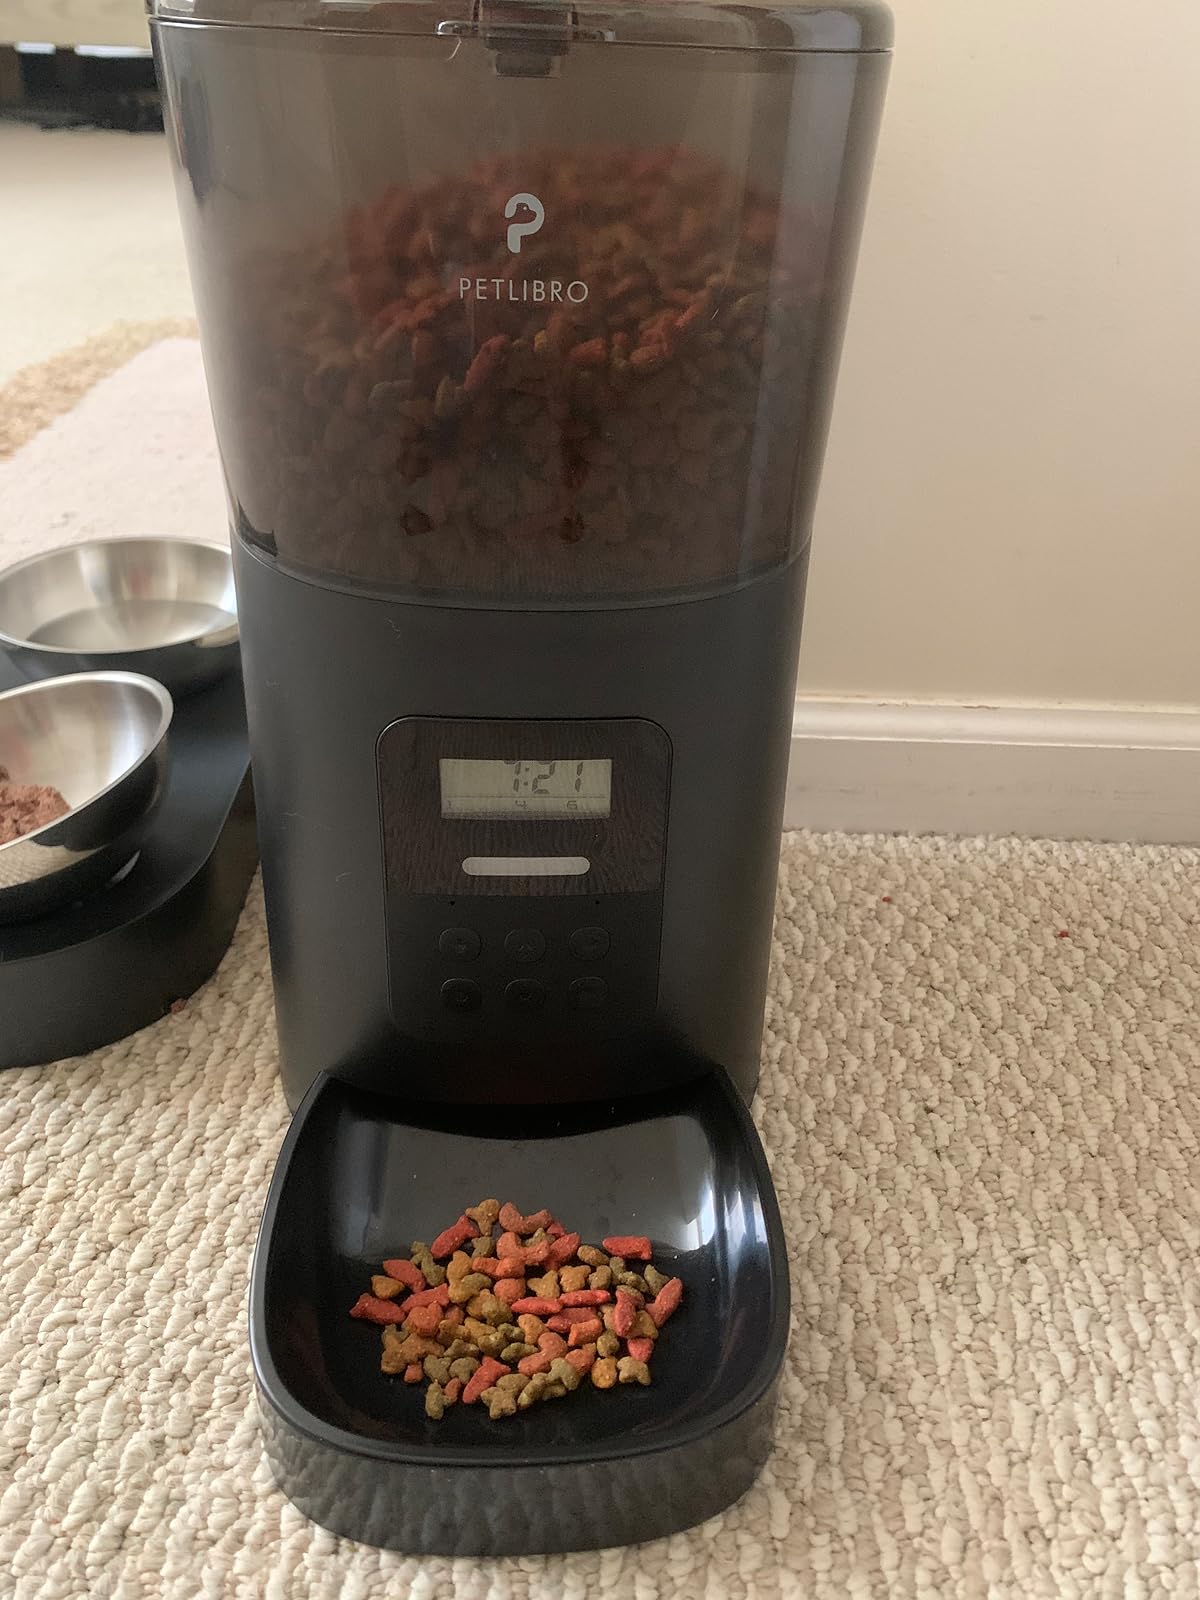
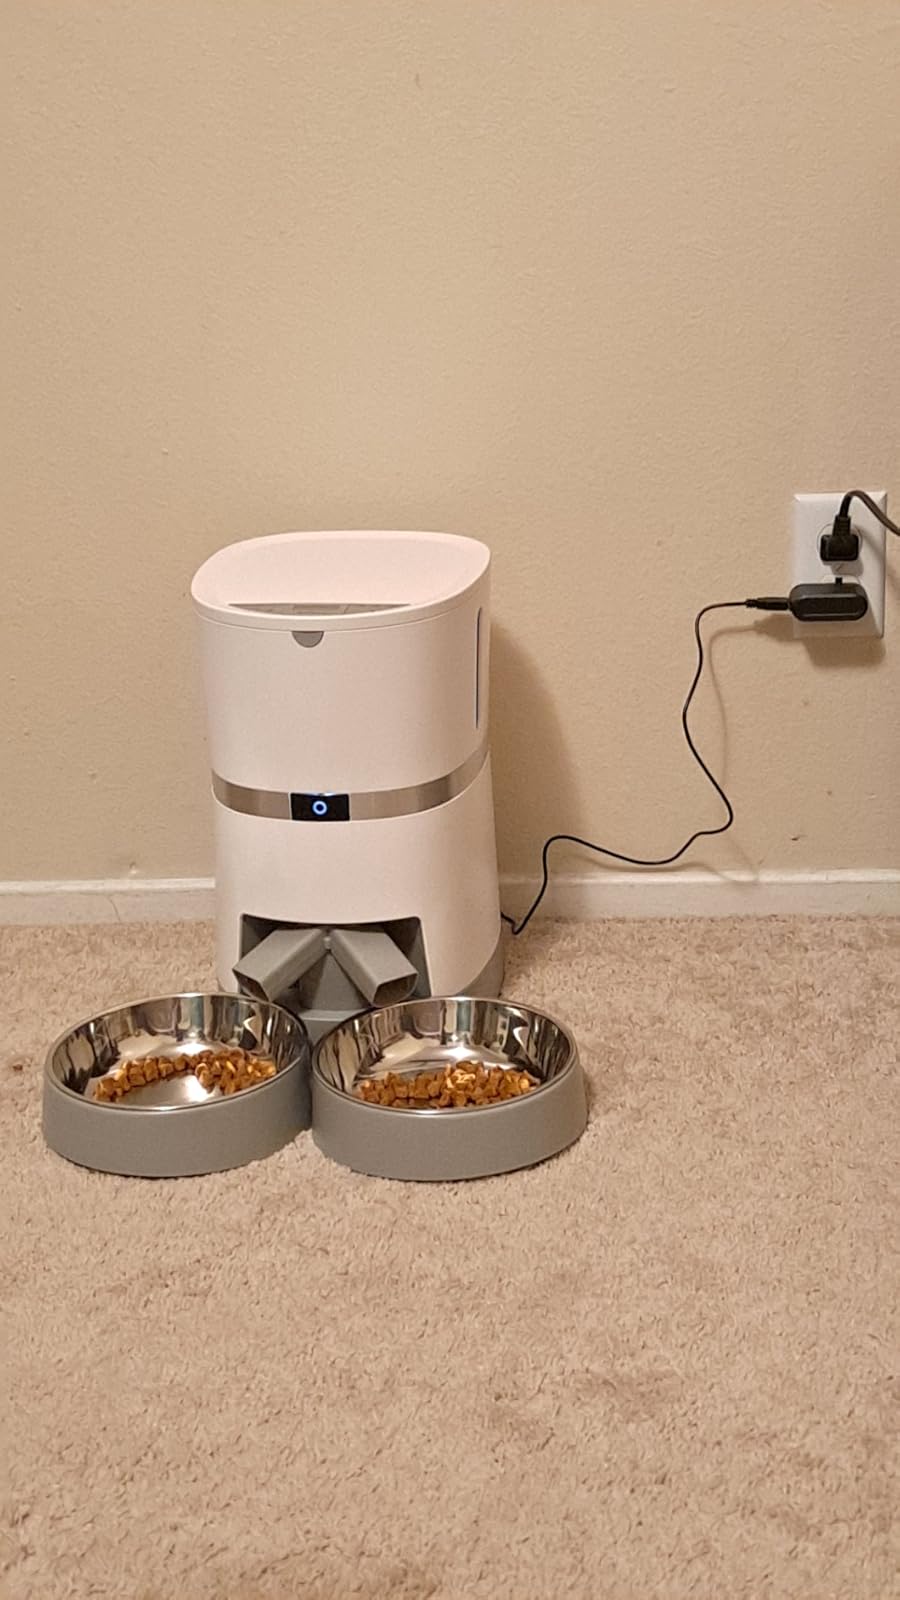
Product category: items_feeder
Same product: no